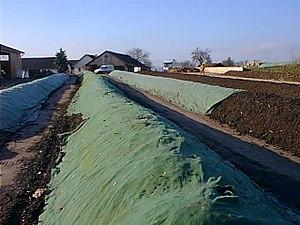
Les engrais organiques, sont issus de matière vivante.